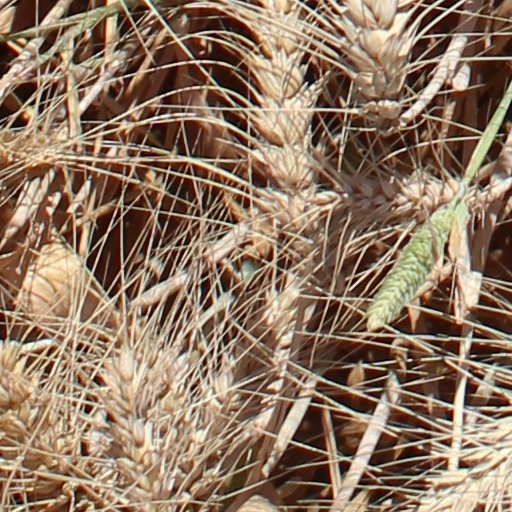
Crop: wheat